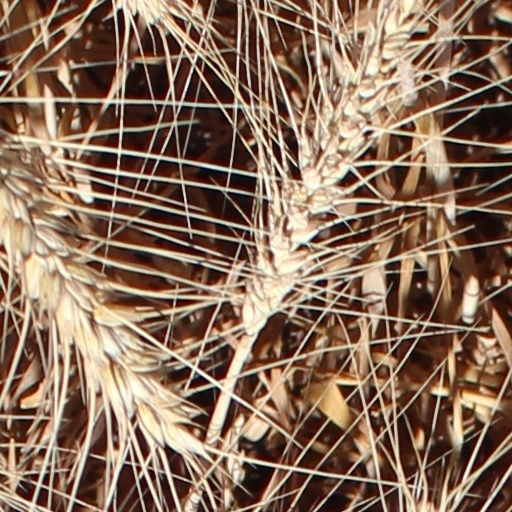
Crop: wheat